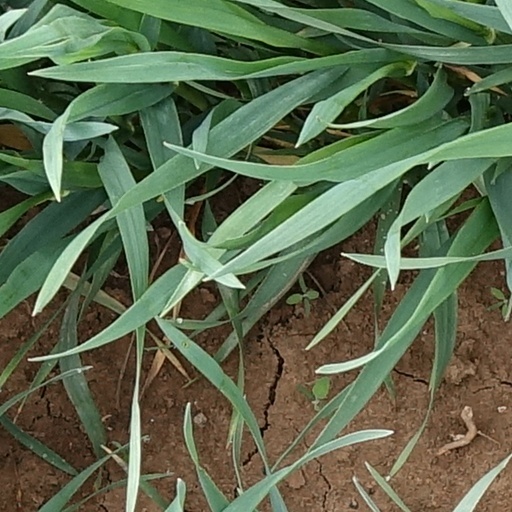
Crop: wheat